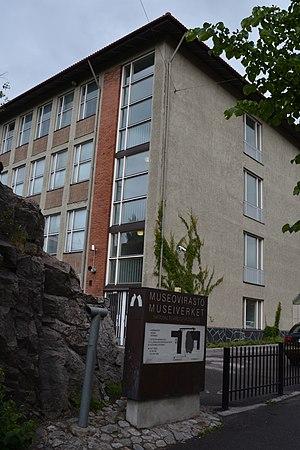
La Direction des musées de Finlande est une entité administrative dépendant du Ministère de l'Éducation et de la Culture en Finlande.